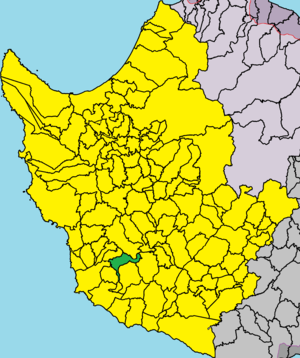
Ármou est un village de Chypre de plus de 600 habitants.